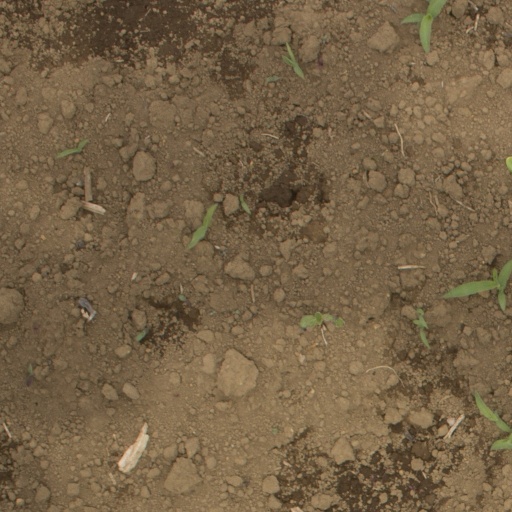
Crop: Jerusalem artichoke